Croat Muslims

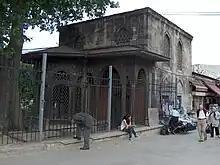
Entrance to the mausoleum Kuyucu Murad Pasha, an Ottoman statesman of Croat origin who served as grand vizier of the Ottoman Empire during the reign of Ahmed I. Part of the complex he had built in Istanbul before his death in 1611 and is today part of Istanbul University.

The fall of Bosnia to the Ottomans in 1463 resulted in increasing pressure on Croatian borders and continual losses of the territory, little by little moving the border line to the west. Permanent warfare during the Hundred Years' Croatian–Ottoman War (1493–1593) drastically reduced Croatian population in affected southeastern regions. Until the end of the 16th century the whole area of Turkish Croatia was occupied by the sultanate. The remaining Croats were converted to Islam and recruited as devşirme ("blood tax"). A part of the Croatian population managed to flee though, settling down in the northwestern regions of the country or abroad, in the neighbouring Hungary or Austria.